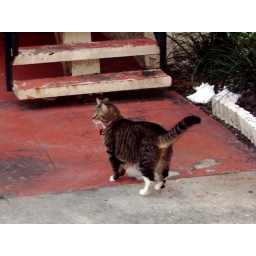
Cody became obsessed with a bird sitting on a patio above him.